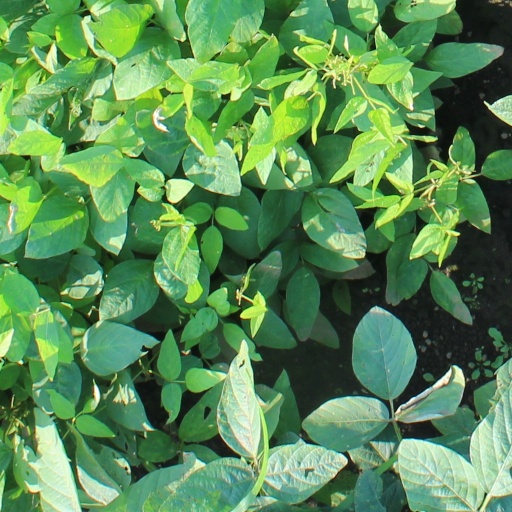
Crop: soybean